Kelvin Grade massacre

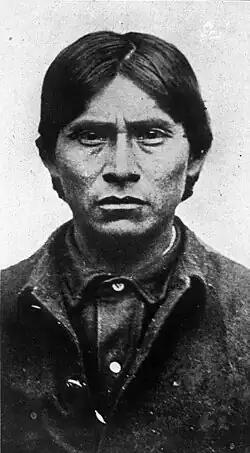
The Apache Kid

After the massacre, the Apache Kid and the others robbed the dead sheriffs and Middleton of their clothes, jewelry, and weapons. Next they fled into the surrounding desert while Jesus Avott was still hiding. Once the Apaches were gone, Avott cut a horse loose from the coach so as to ride it to town, but it kicked him off. However, a nearby rancher, Andronico Lorona, who was driving some cattle through the area, noticed the stalled coach and decided to investigate it. There Lorona found Avott and gave him a horse to take into Florence. Lorona then left to tell his foreman about the prisoners' escape, and the foreman sent a group of cowboys to guard the dead bodies. For his part in all of this, Avott was pardoned and did not have to serve time in Yuma. Sometime before the cowboys arrived at the murder scene, Middleton found the strength to stand up, but found that he could not lift himself onto the coach or a horse so was forced to walk and crawl the long distance back to Riverside Station. When Middleton reached Riverside he received medical treatment and told the townspeople what had happened.